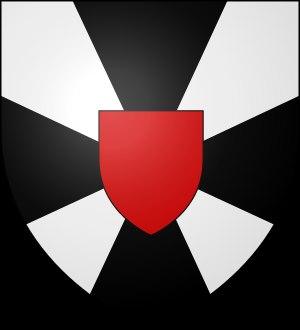
La Maison d'Enghien est une famille féodale éteinte originaire du duché de Brabant et dont l'origine remonte au XIᵉ siècle.